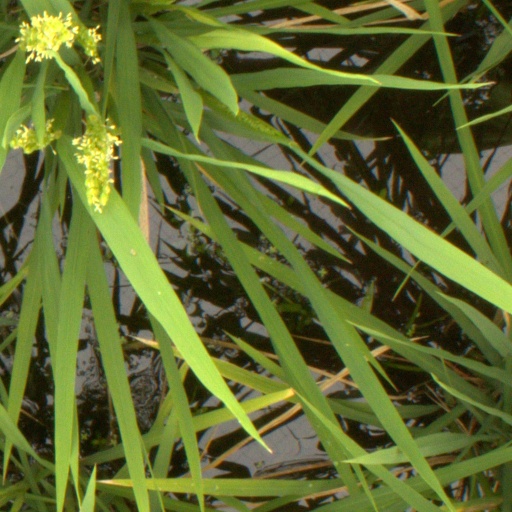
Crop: rice